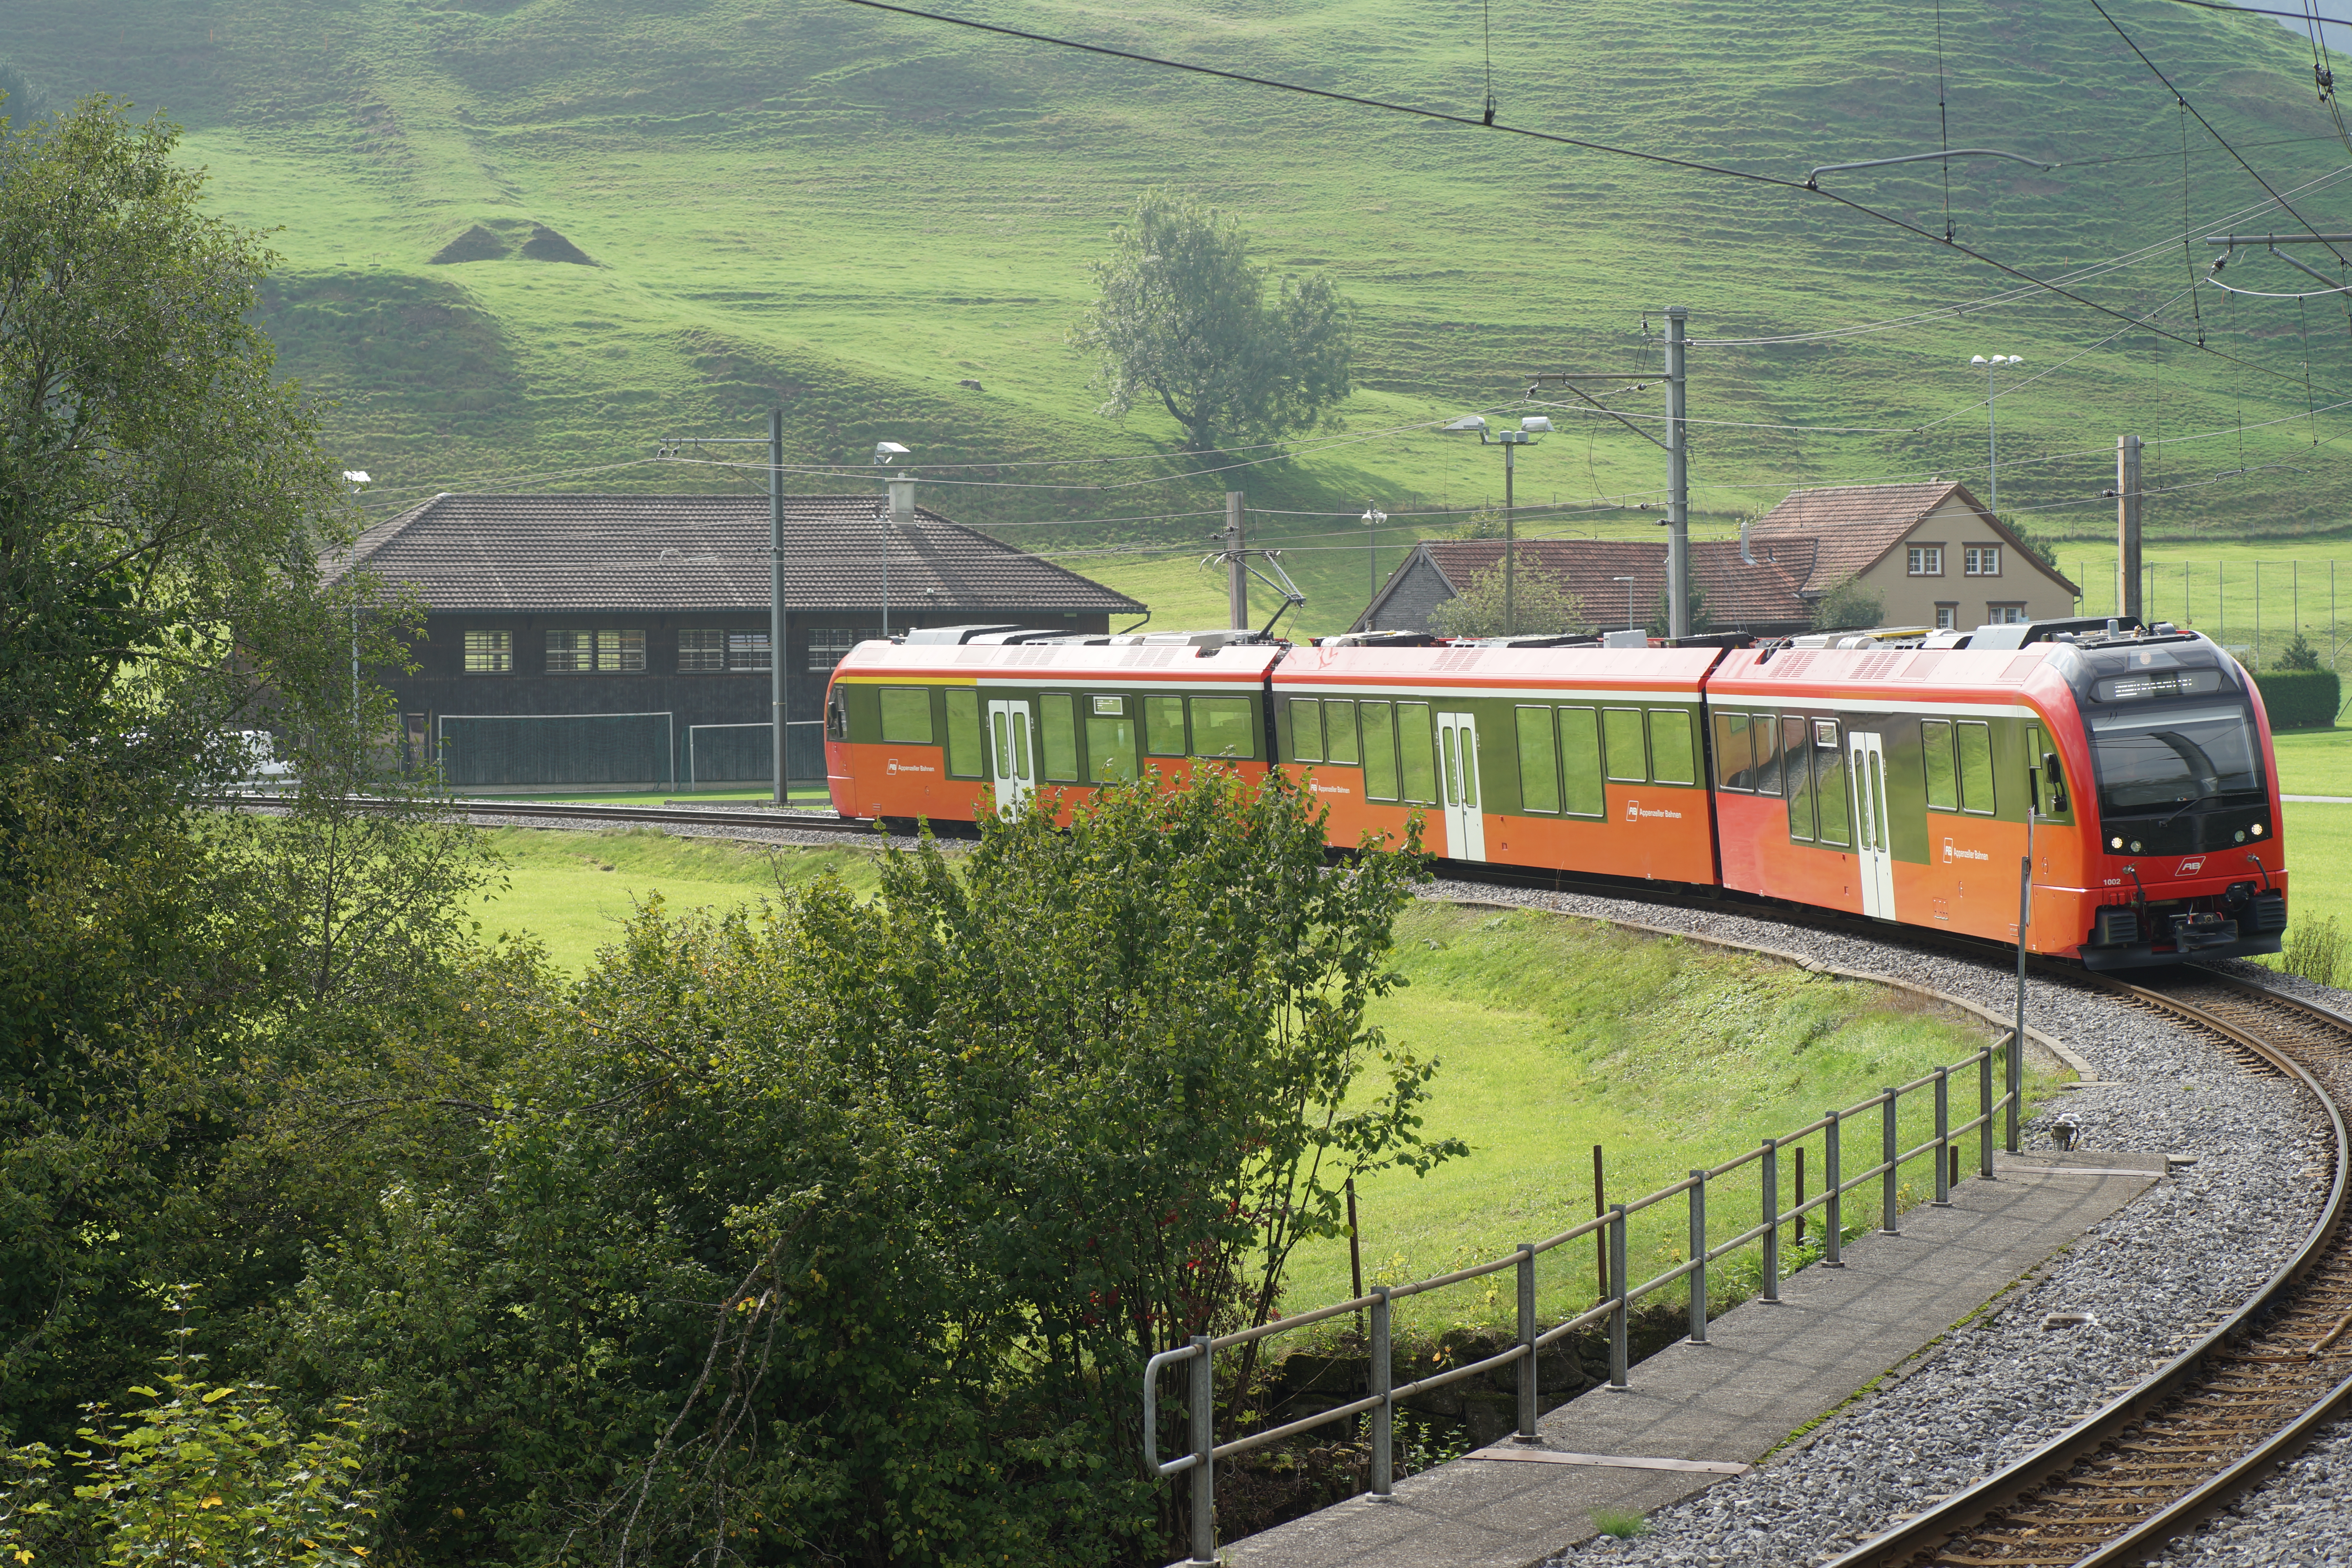
train, transport, track, rail transport, rolling stock, railroad car, plant, rural area, tree, locomotive, public transport, highland, hill station, passenger car, landscape, sky, hill, vehicle, mountain, grass